Sambir Raion

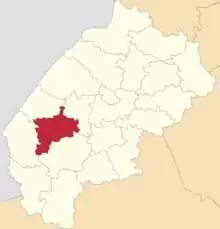
Sambir Raion in Lviv Oblast (1966-2020)

Sambir Raion consists of 2 city communities, 1 settlement community, 7 rural communities and 9 village councils, which unite 110 settlements and are subordinate to the Sambir district council. The administrative center is the city of Sambir, which is a city of regional importance and is not part of the district.